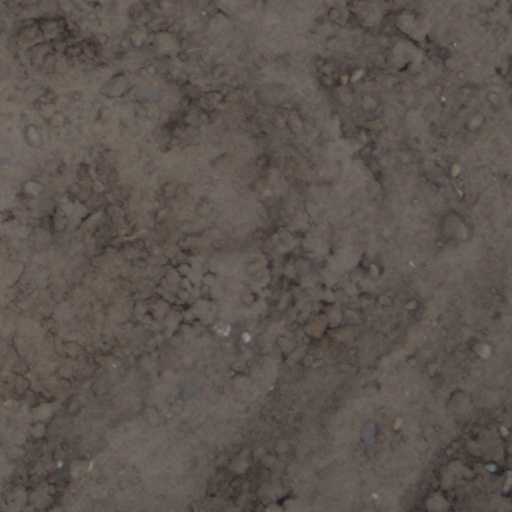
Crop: wheat